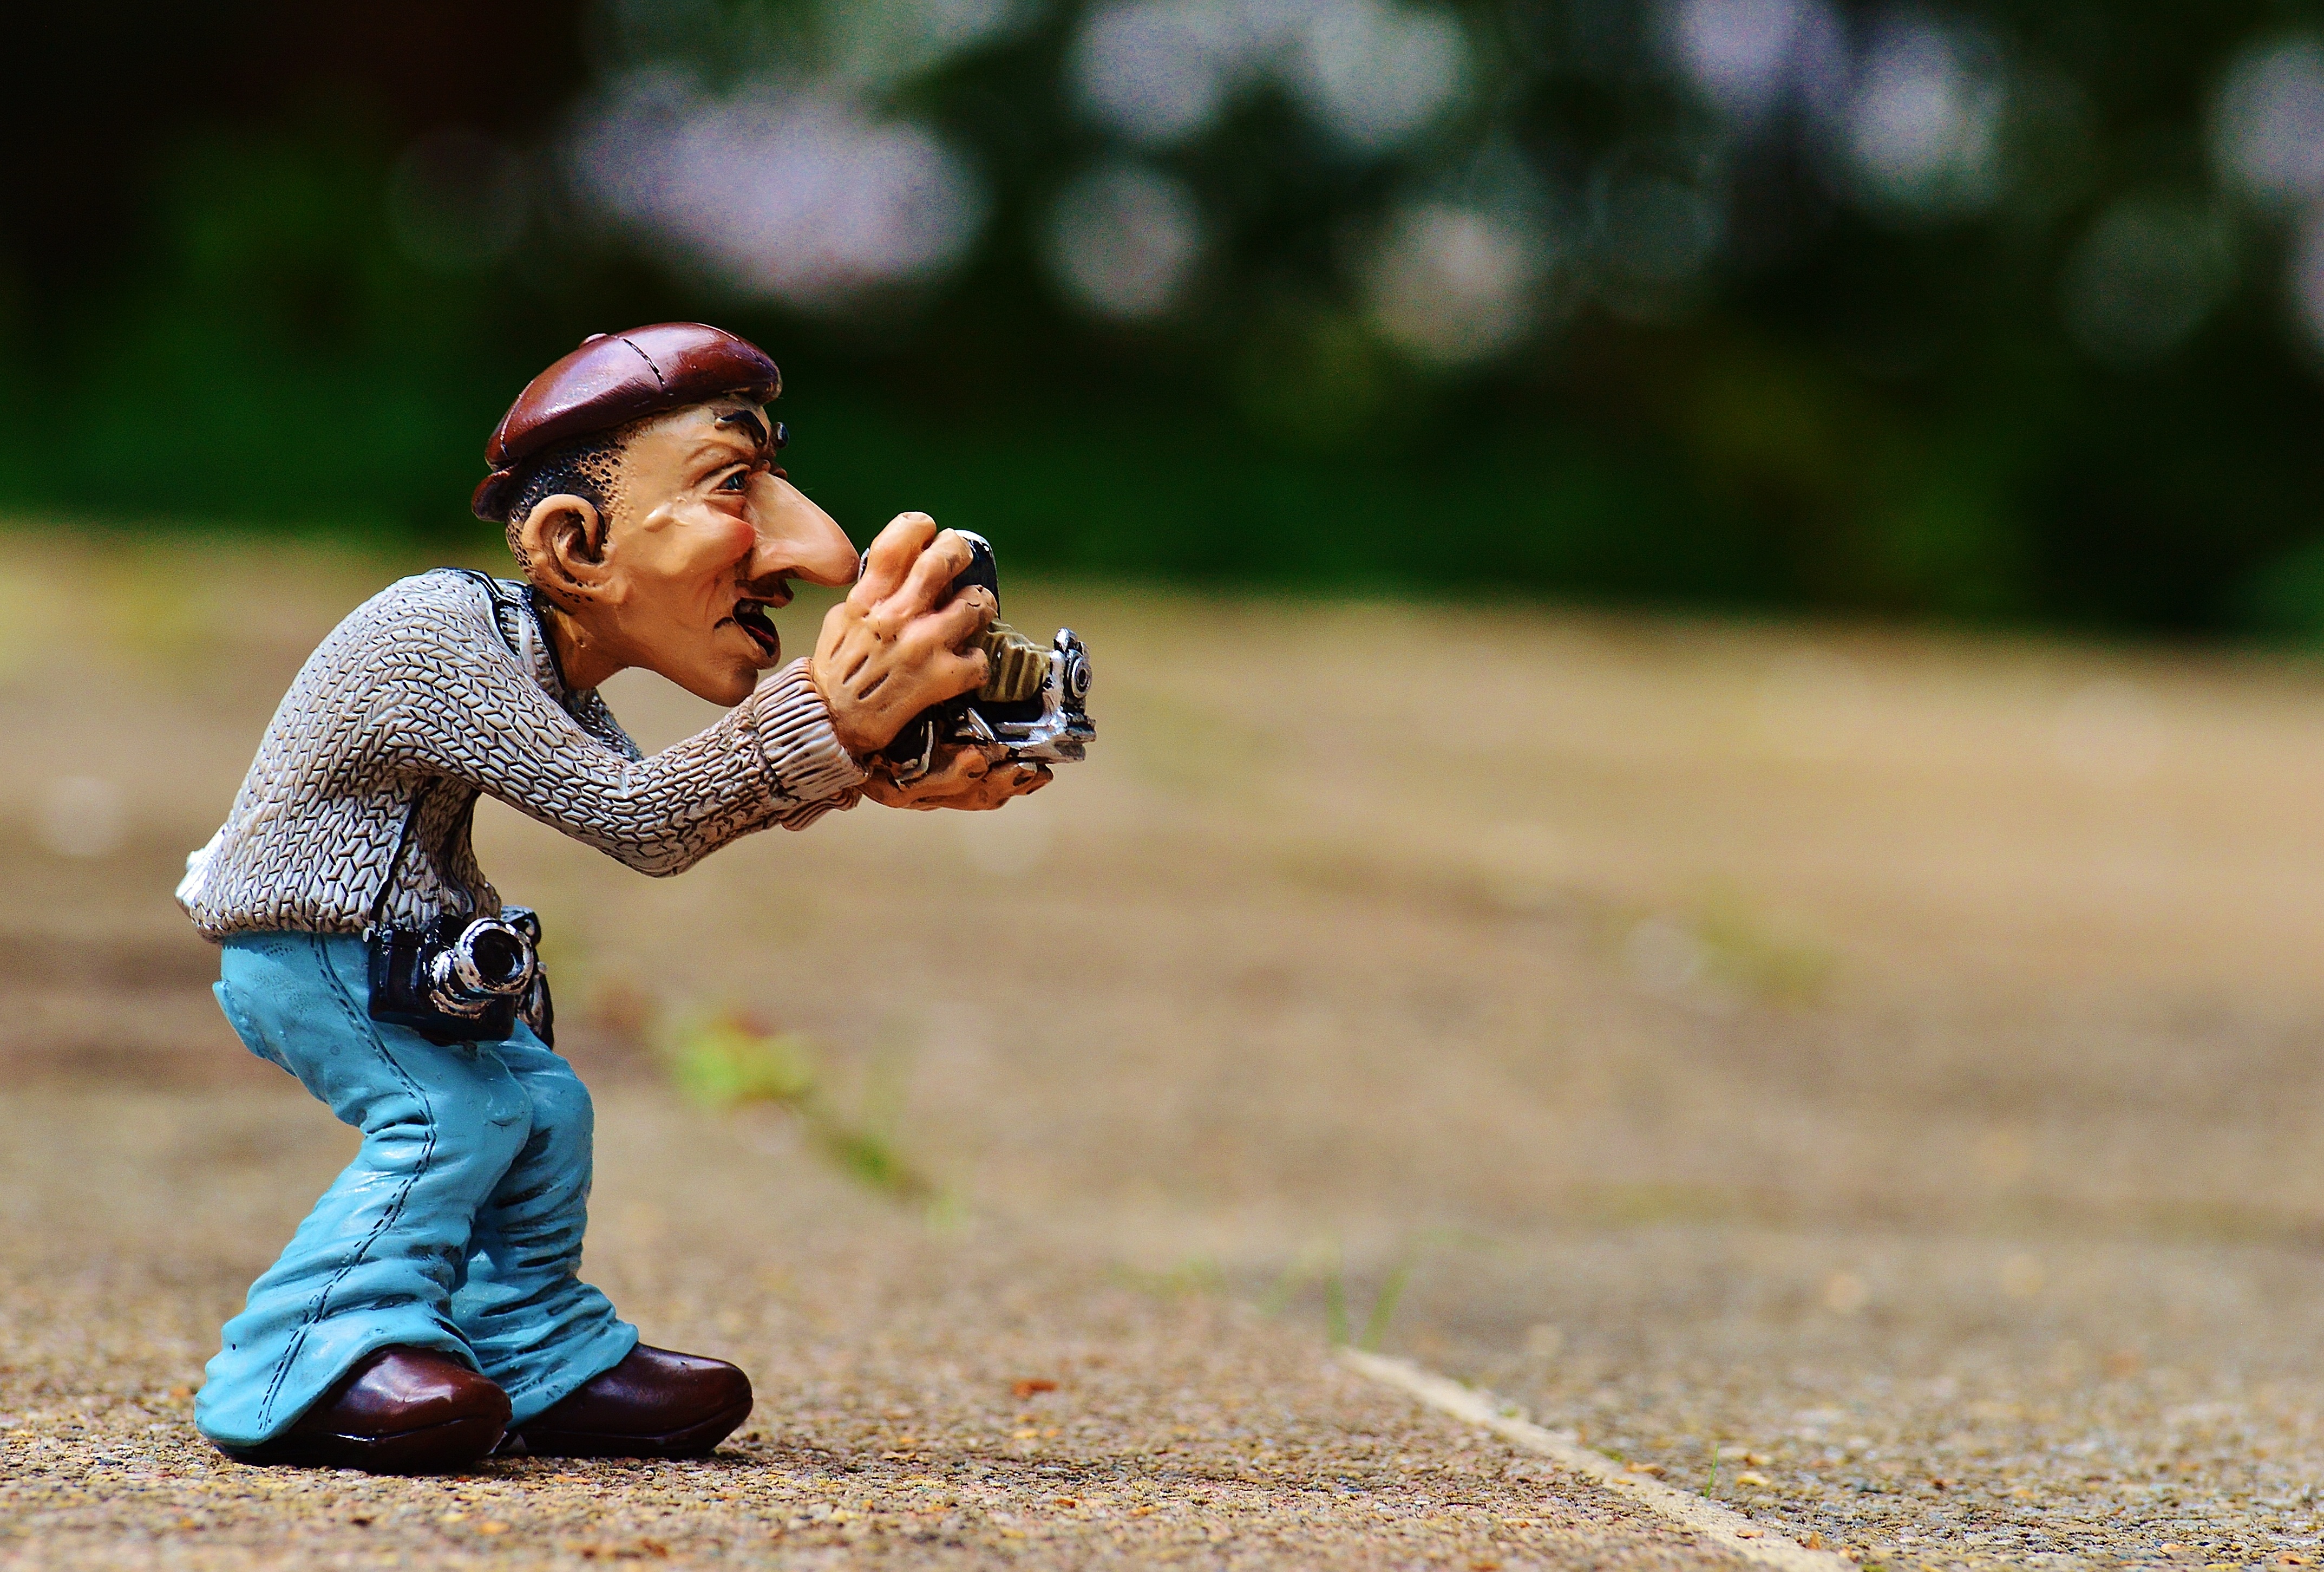
camera, photography, photographer, sweet, cute, tourist, holiday, digital camera, sports, photograph, funny, paparazzi, photo tourists, baseball positions